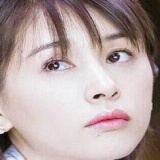
diễn viên Vương Tử Văn